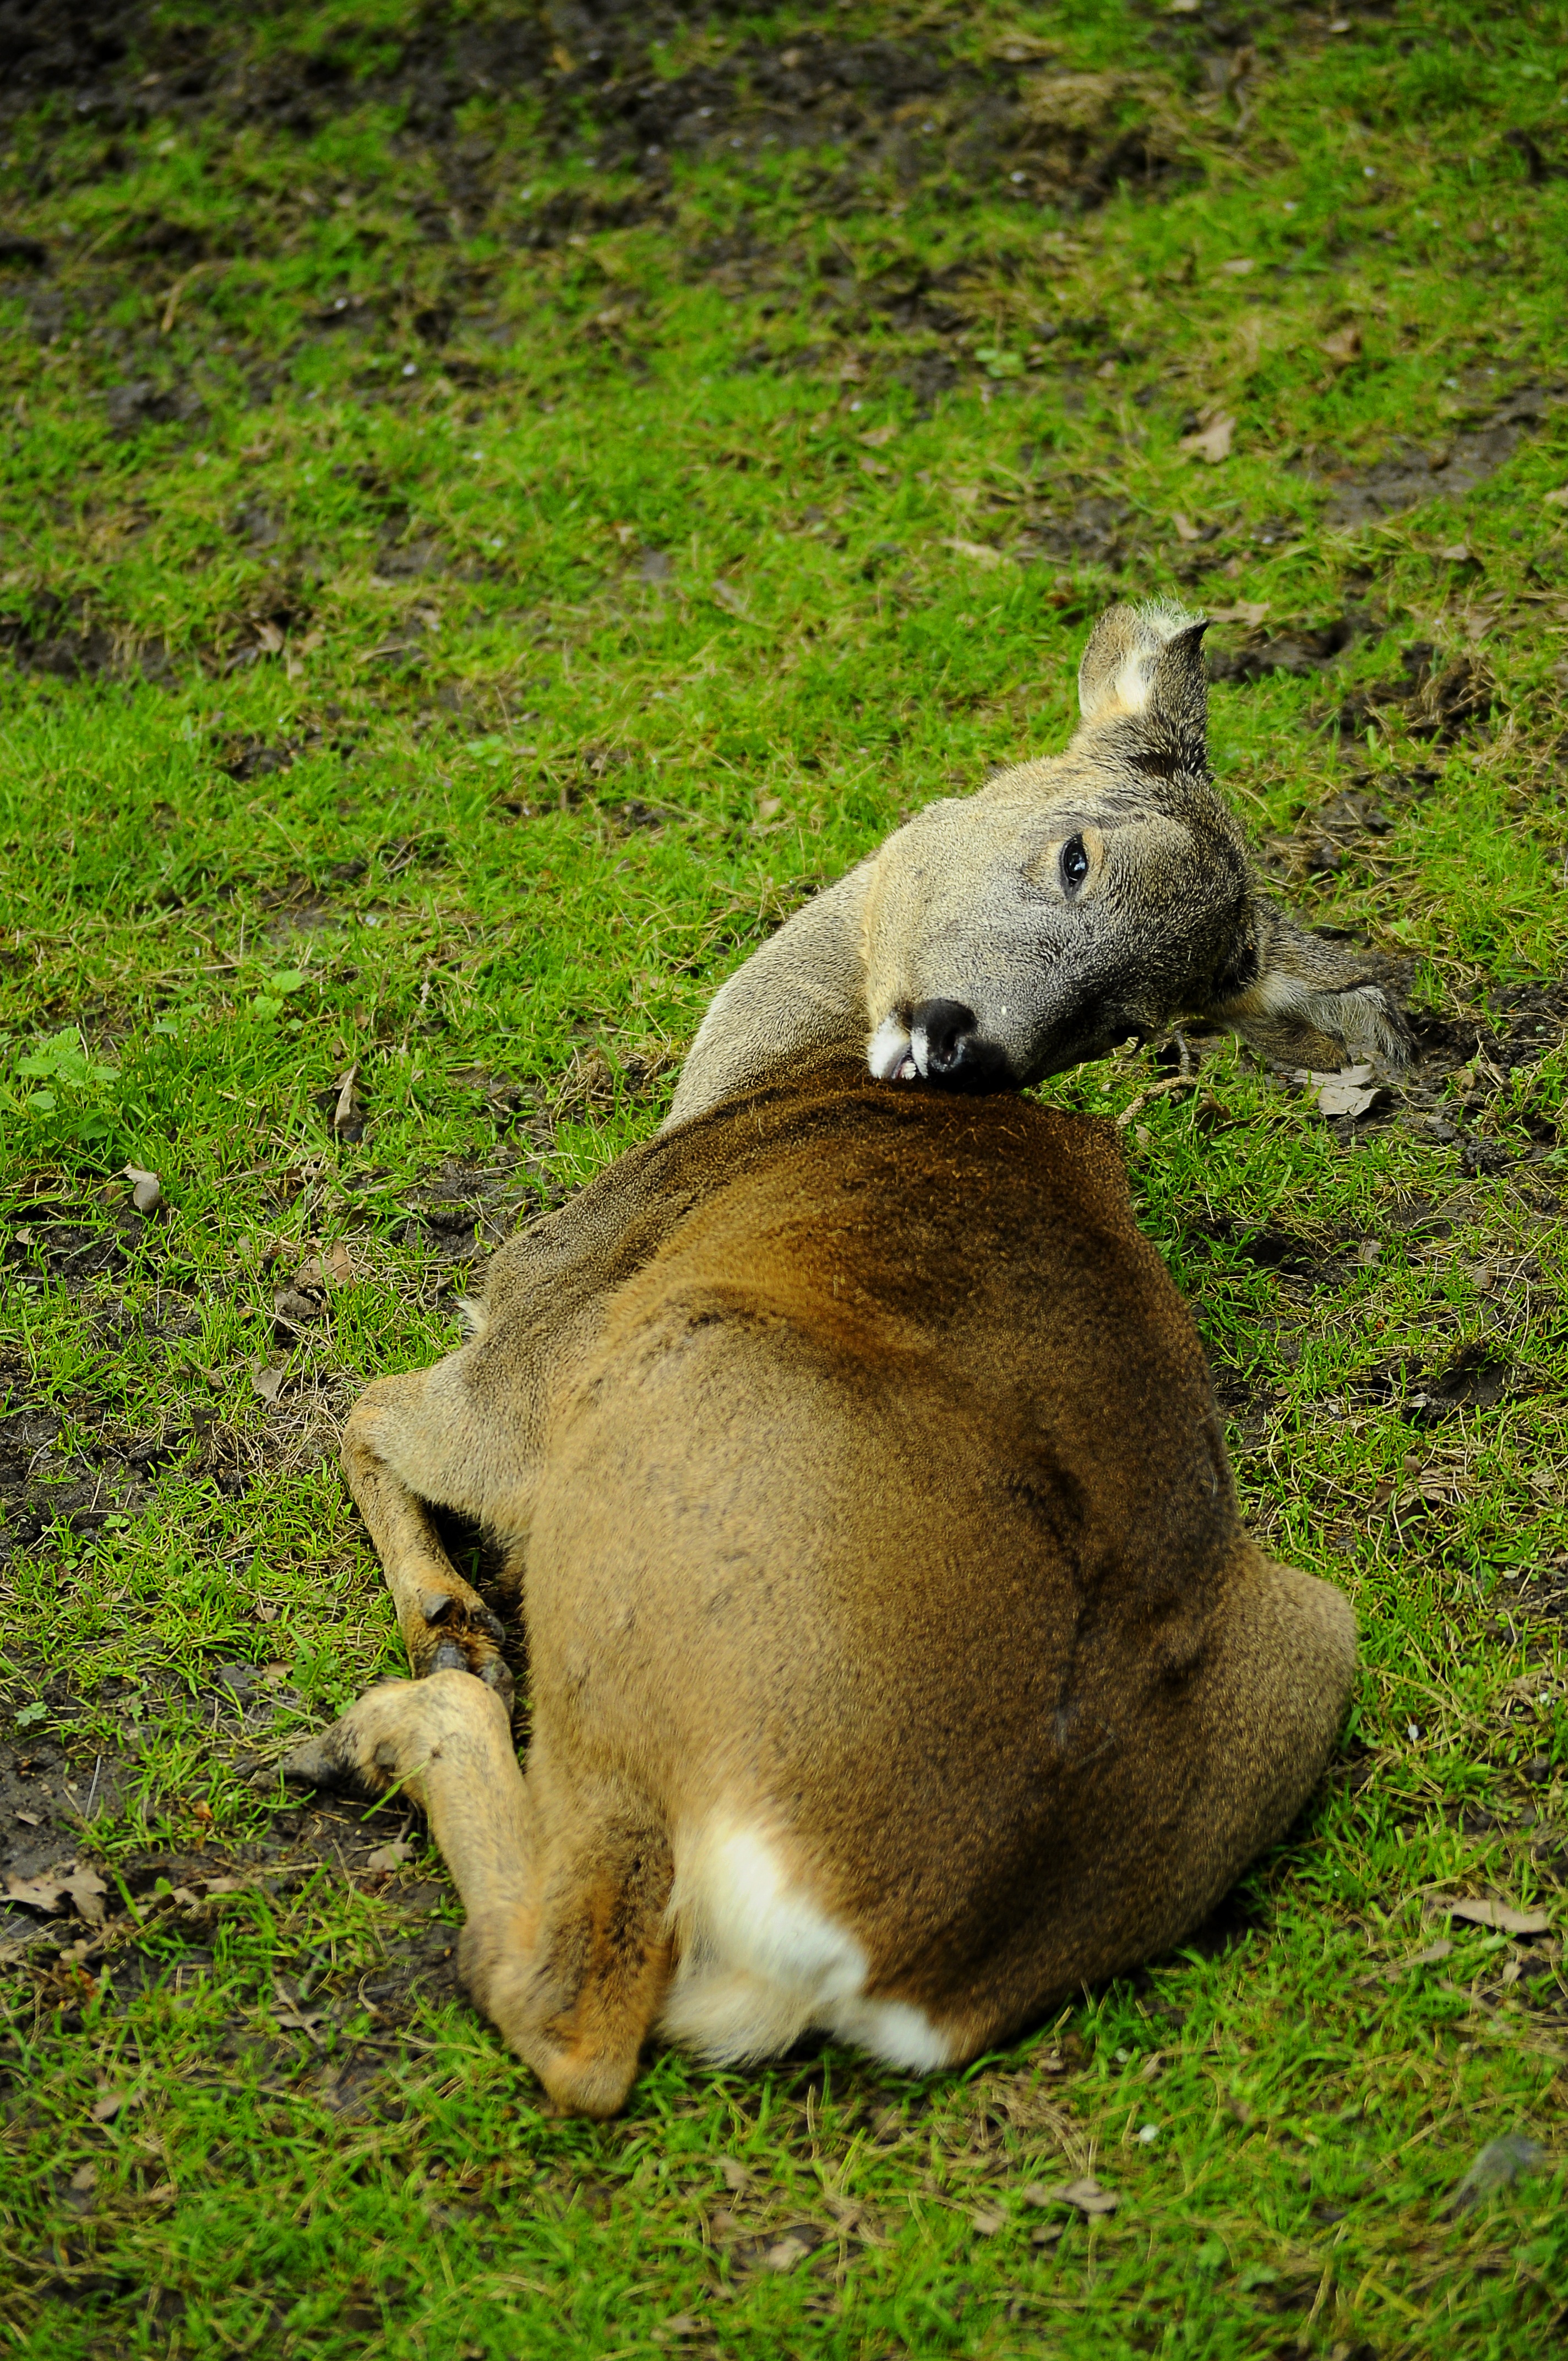
nature, grass, meadow, wildlife, zoo, mammal, fauna, kangaroo, doe, animals, vertebrate, marsupial, macropodidae